Elm Park Road

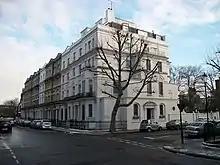
Elm Park Road at its junction with The Vale, 2010

Elm Park Road is a street in Chelsea, London. It runs roughly west to east from Park Walk, crossing Beaufort Street and The Vale, among others.